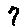
Label: 7